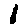
Label: 1